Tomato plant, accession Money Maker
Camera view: bottom (45 deg); turntable rotation: 270 degrees
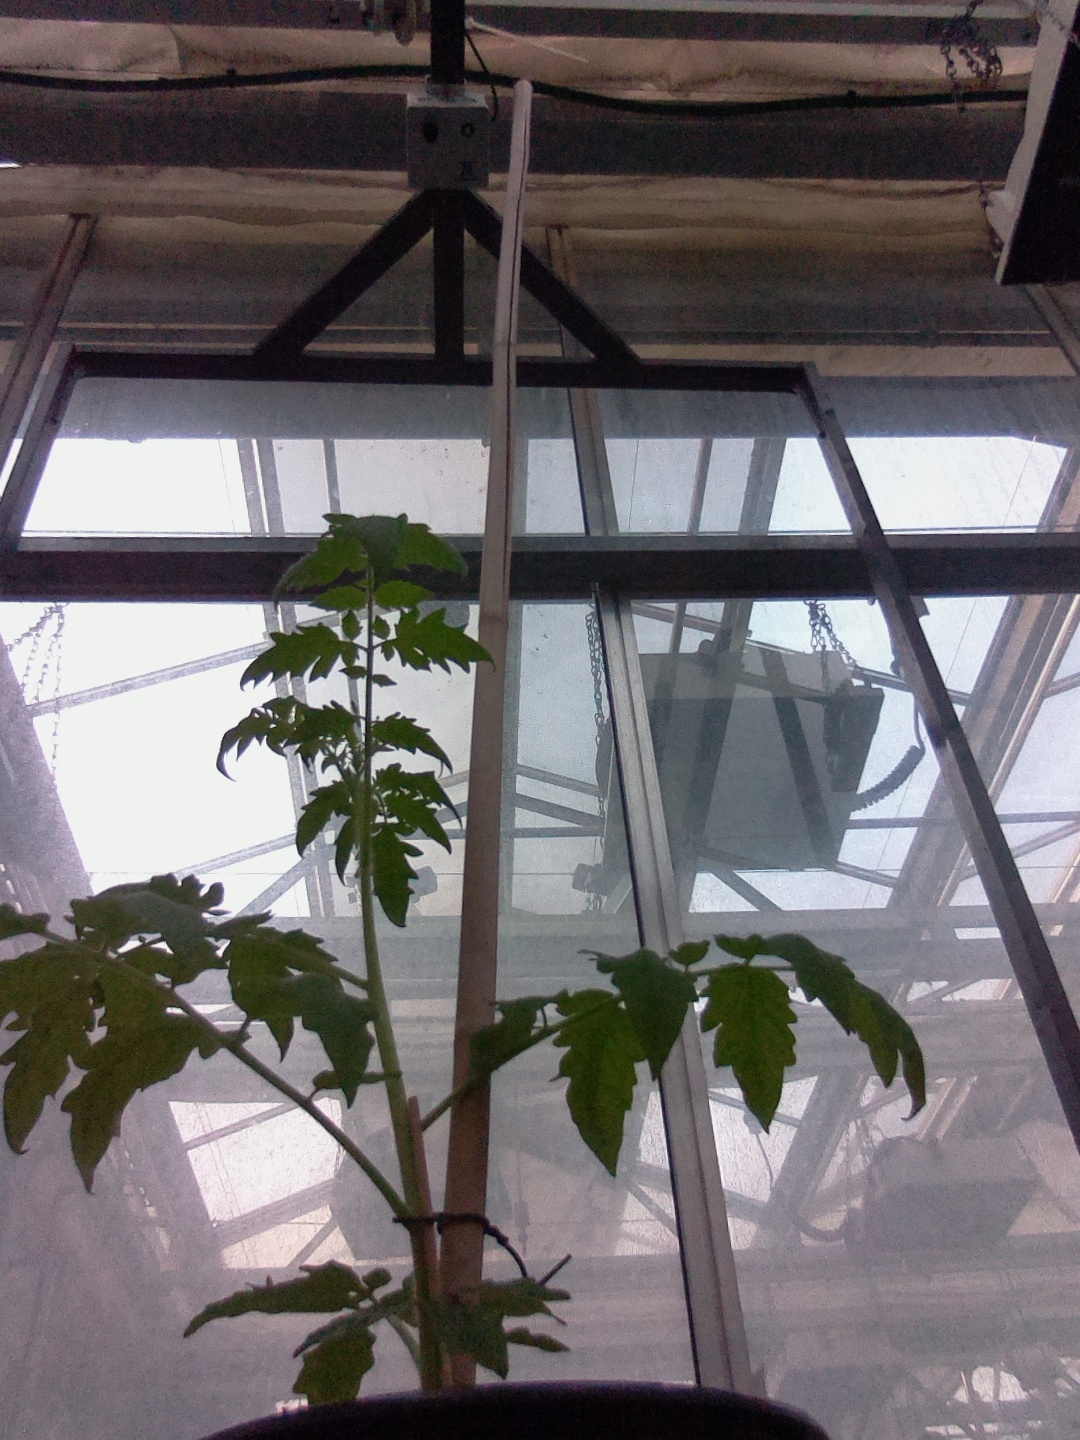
BBCH growth stage 13: 6 of true leaves visible